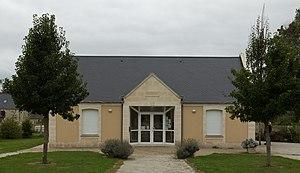
Mairie de Vaux-sur-Seulles.
Vaux-sur-Seulles est une commune française, située dans le département du Calvados en région Normandie, peuplée de 305 habitants.